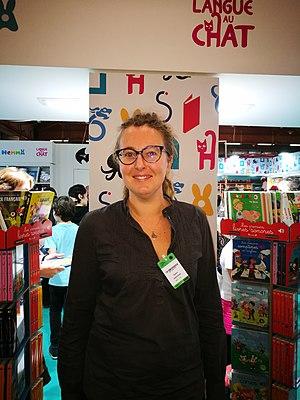
L'écrivaine française Sophie Adriansen au stand de Nathan du Salon du Livre et de la Presse Jeunesse à Montreuil, en France.
Sophie Adriansen est un écrivain français. Elle est née à Orléans en 1982. Elle est diplômée de l'université d'Orléans, de l'université d'Aix-Marseille II et de l'ESC Lille.